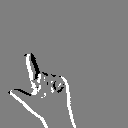
ASL letter: l